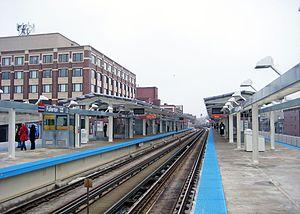
Le métro de Chicago est un réseau de transport en commun ferré qui dessert une grande partie de la ville de Chicago et de sa proche agglomération, il est principalement connu pour une de ses particularités : il est en grande partie aérien.
Fullerton est une station aérienne du métro de Chicago située sur le tronçon de la North Side Main Line et qui est desservie par la ligne brune, la ligne rouge et par la ligne mauve en heure de pointe.